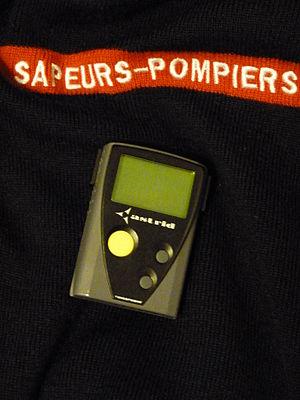
Bipeur (""Pager"") de pompier belge du système de télécommunication A.S.T.R.I.D. (2013)"
Les sapeurs-pompiers de Belgique, sont l'une des trois branches de la sécurité civile belge. Ils assurent les missions d'urgence en cas d'incendie, d'accident, de catastrophe etc., mais aussi les missions d'aide médicale urgente.
Un pompier volontaire est un pompier dont l'activité de pompier n'est pas son travail principal. En effet, à la différence du pompier professionnel, le pompier volontaire possède, la plupart du temps, un emploi principal et exerce les activités de pompier le plus souvent en dehors de ses heures de travail. Ses heures peuvent être indemnisées ou non en fonction du pays voire parfois du service où le pompier exerce.
A.S.T.R.I.D. est un opérateur de télécommunications belge spécialisé dans tous les services de secours et de sécurité.